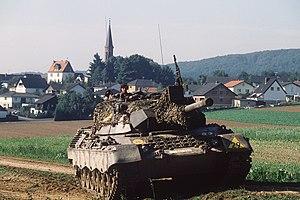
Pendant la guerre froide, l'OTAN et le pacte de Varsovie avaient tous deux d'importantes formations de chars présents en Europe.